Tarlan Aliyarbayov

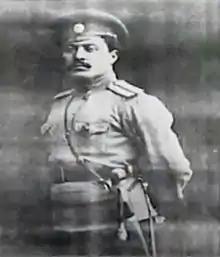
Aliyarbayov during World War I

Tarlan Abdullah oglu Aliyarbayov, also known as Tarlan bey Abdullah bey oglu Aliyarbeyov, nicknamed the Tarlan of Shamakhi (– 15 February 1956), was a Soviet military officer who served as a major general in the Red Army, a military educator and a politician of Azerbaijani origin. He previously served in the Imperial Russian and Azerbaijani armies, and served in World War I, for which he was awarded the Order of Saint Stanislaus and the Order of Saint Anna, as well as the Russian Civil War and the Armenian–Azerbaijani War. Aliyarbayov was one of three Azerbaijanis who fought in both World Wars and the Russian Civil War; the others were Ali-Agha Shikhlinski and Samad bey Mehmandarov.